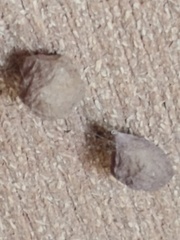
Species: Parasteatoda_tepidariorum